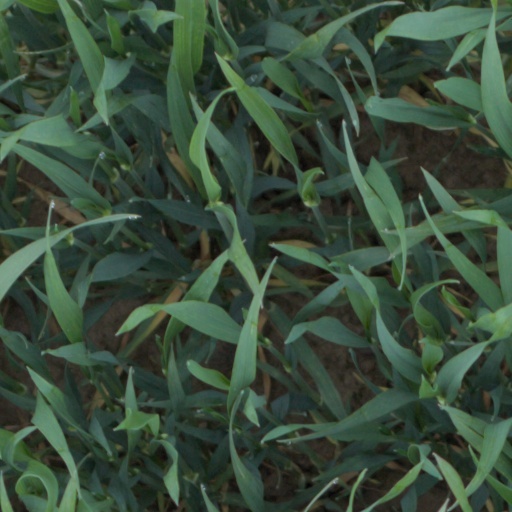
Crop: wheat